Divine embodiment

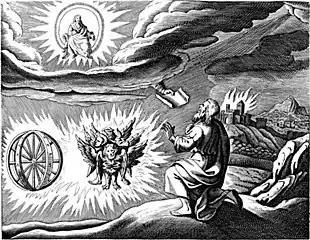
Copy of Matthäus Merian's engraving of Ezekiel's vision (1670)

In Gnosticism, divine embodiment is central to the process of spiritual ascent and liberation. Gnostic cosmology typically describes a transcendent source from which a series of emanations, or aeons, unfold. These aeons are personified aspects of divinity, and Gnostic texts often describe how the human soul, containing a divine spark, must ascend through these aeonic realms. The goal is not simply to worship or venerate these divine beings, but to realize and ritually embody their essence as part of the soul’s return to the Pleroma, or divine fullness.